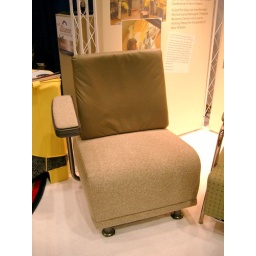
Lounge chair with table in armrest